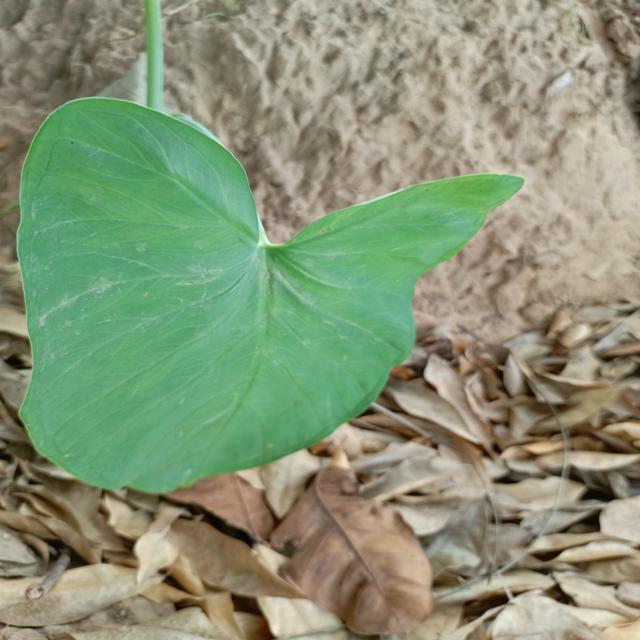
Label: Healthy